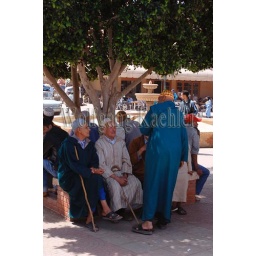
Morocco, town of taroudant, city square, street scene, men sitting under tree, socializing